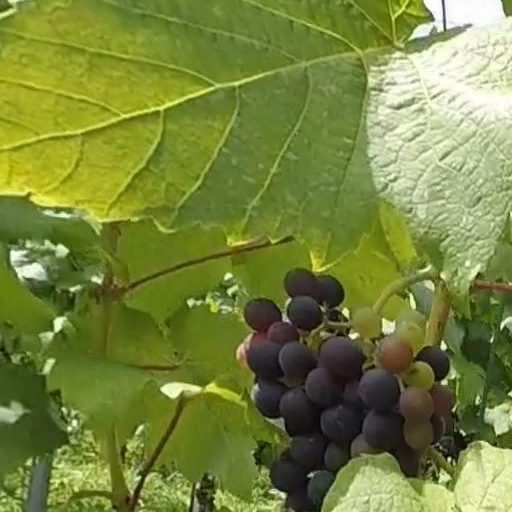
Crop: grape